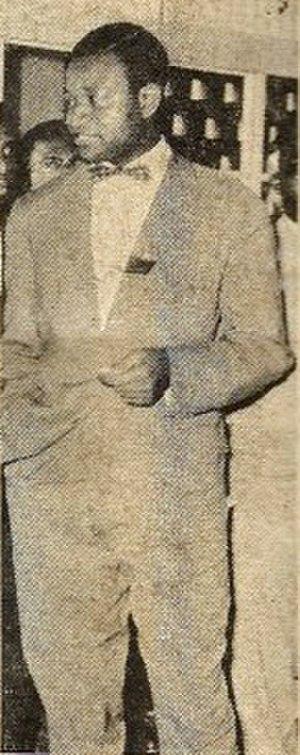
La république libre du Congo, aussi connue sous le nom de Congo-Stanleyville, est le régime de l'éphémère gouvernement congolais qui fut opposé en 1960-1961 à celui de la république du Congo. Il était basé dans l'Est du Congo et dirigé par Antoine Gizenga. À la suite de la déposition du Premier ministre Patrice Lumumba en septembre 1960, pendant la crise congolaise, beaucoup de ses partisans sont déçus par le gouvernement de Léopoldville. Sous l'adjoint de Lumumba, Antoine Gizenga, les forces de gauche s'organisent à Stanleyville et, en décembre, déclarent que leur propre gouvernement est le successeur légal de l'administration du Premier ministre. Gizenga rassemble rapidement des forces militaires et, en février 1961, occupe de vastes portions du territoire congolais. En août, les négociations entre les deux gouvernements mènent Gizenga à accepter de démissionner et à retrouver son poste dans le gouvernement du nouveau Premier ministre, Cyrille Adoula. Néanmoins, Gizenga s'éloigne de l'administration centrale et reconstruit son propre pouvoir politique et militaire.